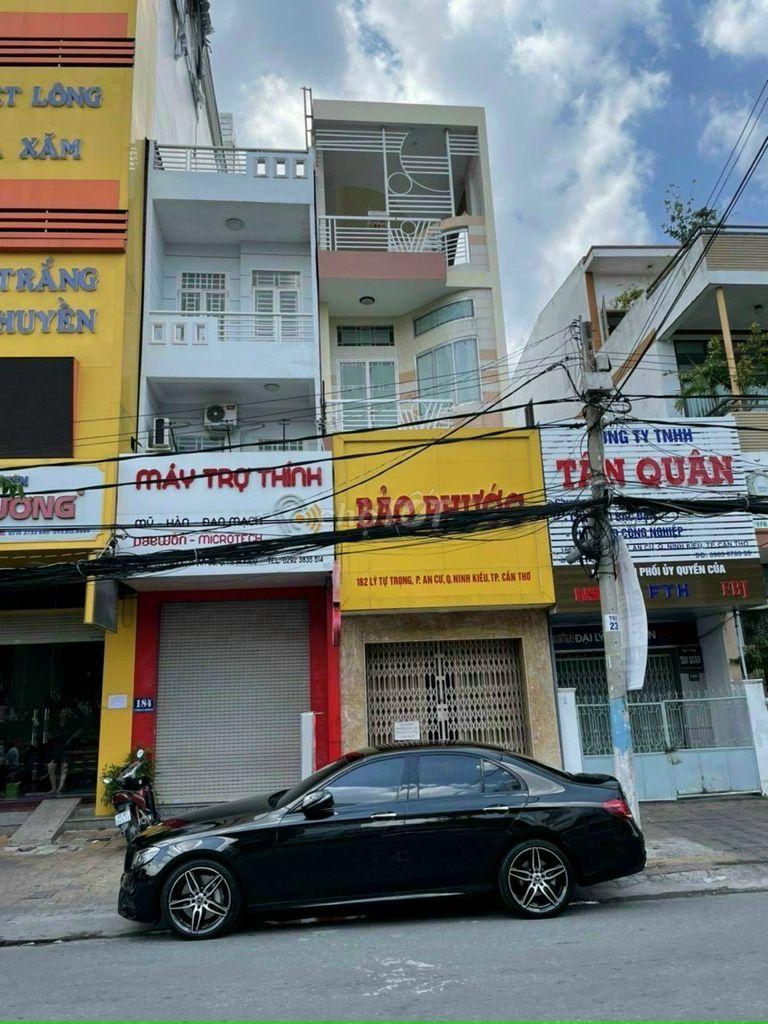
có một chiếc ô tô xuất hiện ở bên lề đường